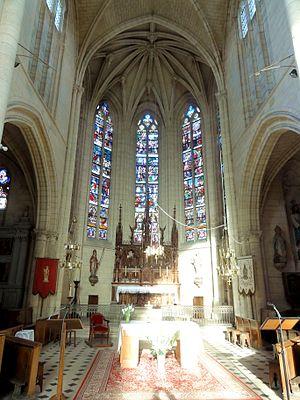
Chœur.
L'église Saint-Léger et Sainte-Agnès d'Agnetz est une église catholique paroissiale située à Agnetz, village au centre du département de l'Oise, en région Hauts-de-France en France. L'église surprend par l'ampleur de ses volumes et son caractère élancé, qui ne semblent pas correspondre à la faible importance de la commune, mais qui s'expliquent en partie par un territoire plus vaste dans le passé. La construction commence vers 1230 par les bas-côtés, qui, en dépit de la date avancée, évoquent encore le style gothique primitif. Les parties hautes de la nef sont terminées vers le milieu du XIIIᵉ siècle et affichent un style gothique rayonnant en plein épanouissement, qui s'exprime notamment à travers les arcatures du faux triforium et l'élégant remplage des fenêtres. La nef représente l'une des principales réalisations de la période rayonnante dans la région. Le transept appartient en grande partie à la même campagne de construction, mais le chantier s'interrompt avant qu'il ne soit achevé, pour ne reprendre qu'une vingtaine d'années plus tard, vers 1270-1280.